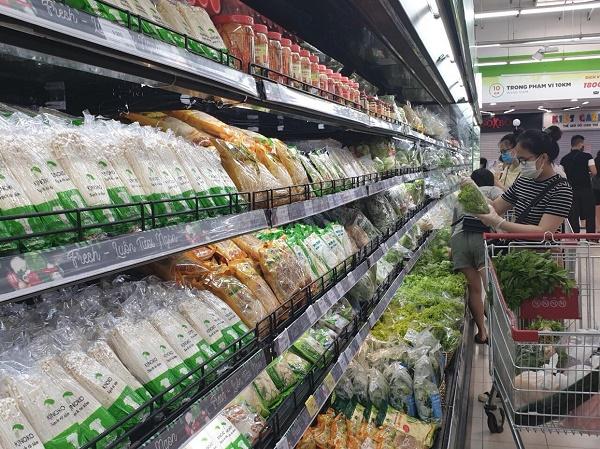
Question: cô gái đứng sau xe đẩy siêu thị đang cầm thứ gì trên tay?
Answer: gói rau tươi